326th Fighter-Interceptor Squadron

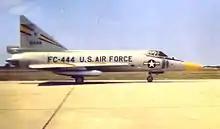
326th FIS F-102 56-1444 about 1960

The squadron was redesignated the 326th Fighter-Interceptor Squadron and activated in 1953 to provide air defense of the midwest United States from 1953 to 1967. The 326th flew radar equipped and Mighty Mouse rocket armed North American F-86D Sabre aircraft. The 326th Squadron upgraded to Convair F-102 Delta Dagger aircraft, armed with AIM-4 Falcon Air-to-air missiles by June 1957.